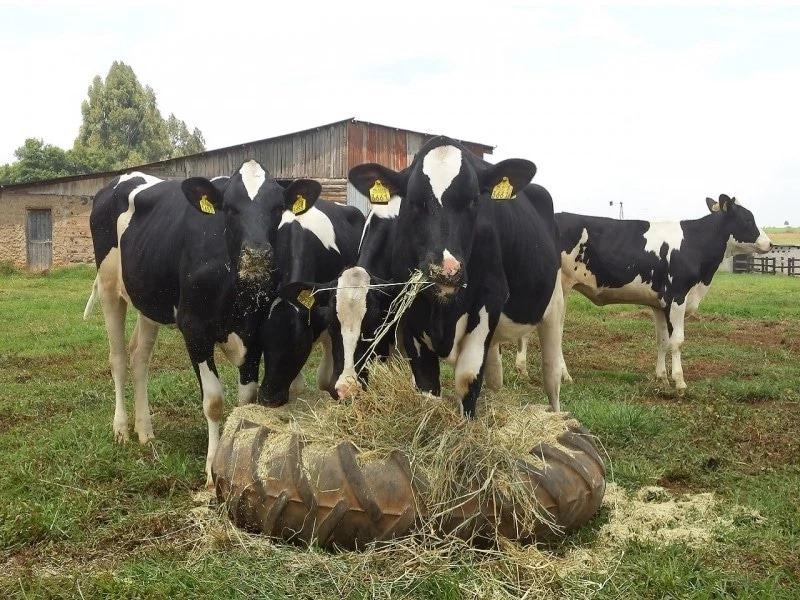
Hawa ni ng'ombe ambao wamefugwa na mkulima. Ng'ombe hawa wamefugwa kwa ajili ya nyama, kupata nyama. Wanapewa malezi na  tena chakula inavyofaa.